Gorce Mountains

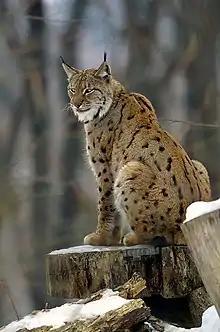
A Lynx in Gorce National Park

Part of the Gorce Mountains are protected within Gorce National Park, a bird sanctuary and a biodiversity conservation area designated in 1981 by the Małopolska Province, with strictly protected zone covering 3,611 hectares, out of the total park area of , in the highest part of the Gorce.